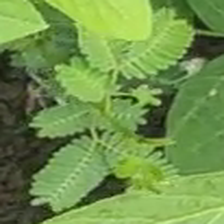
Weed species: Dwarf_cassia_(Chamaecrista pumila)